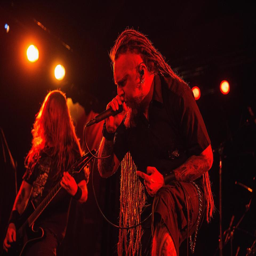
person and other members of the band have been arrested